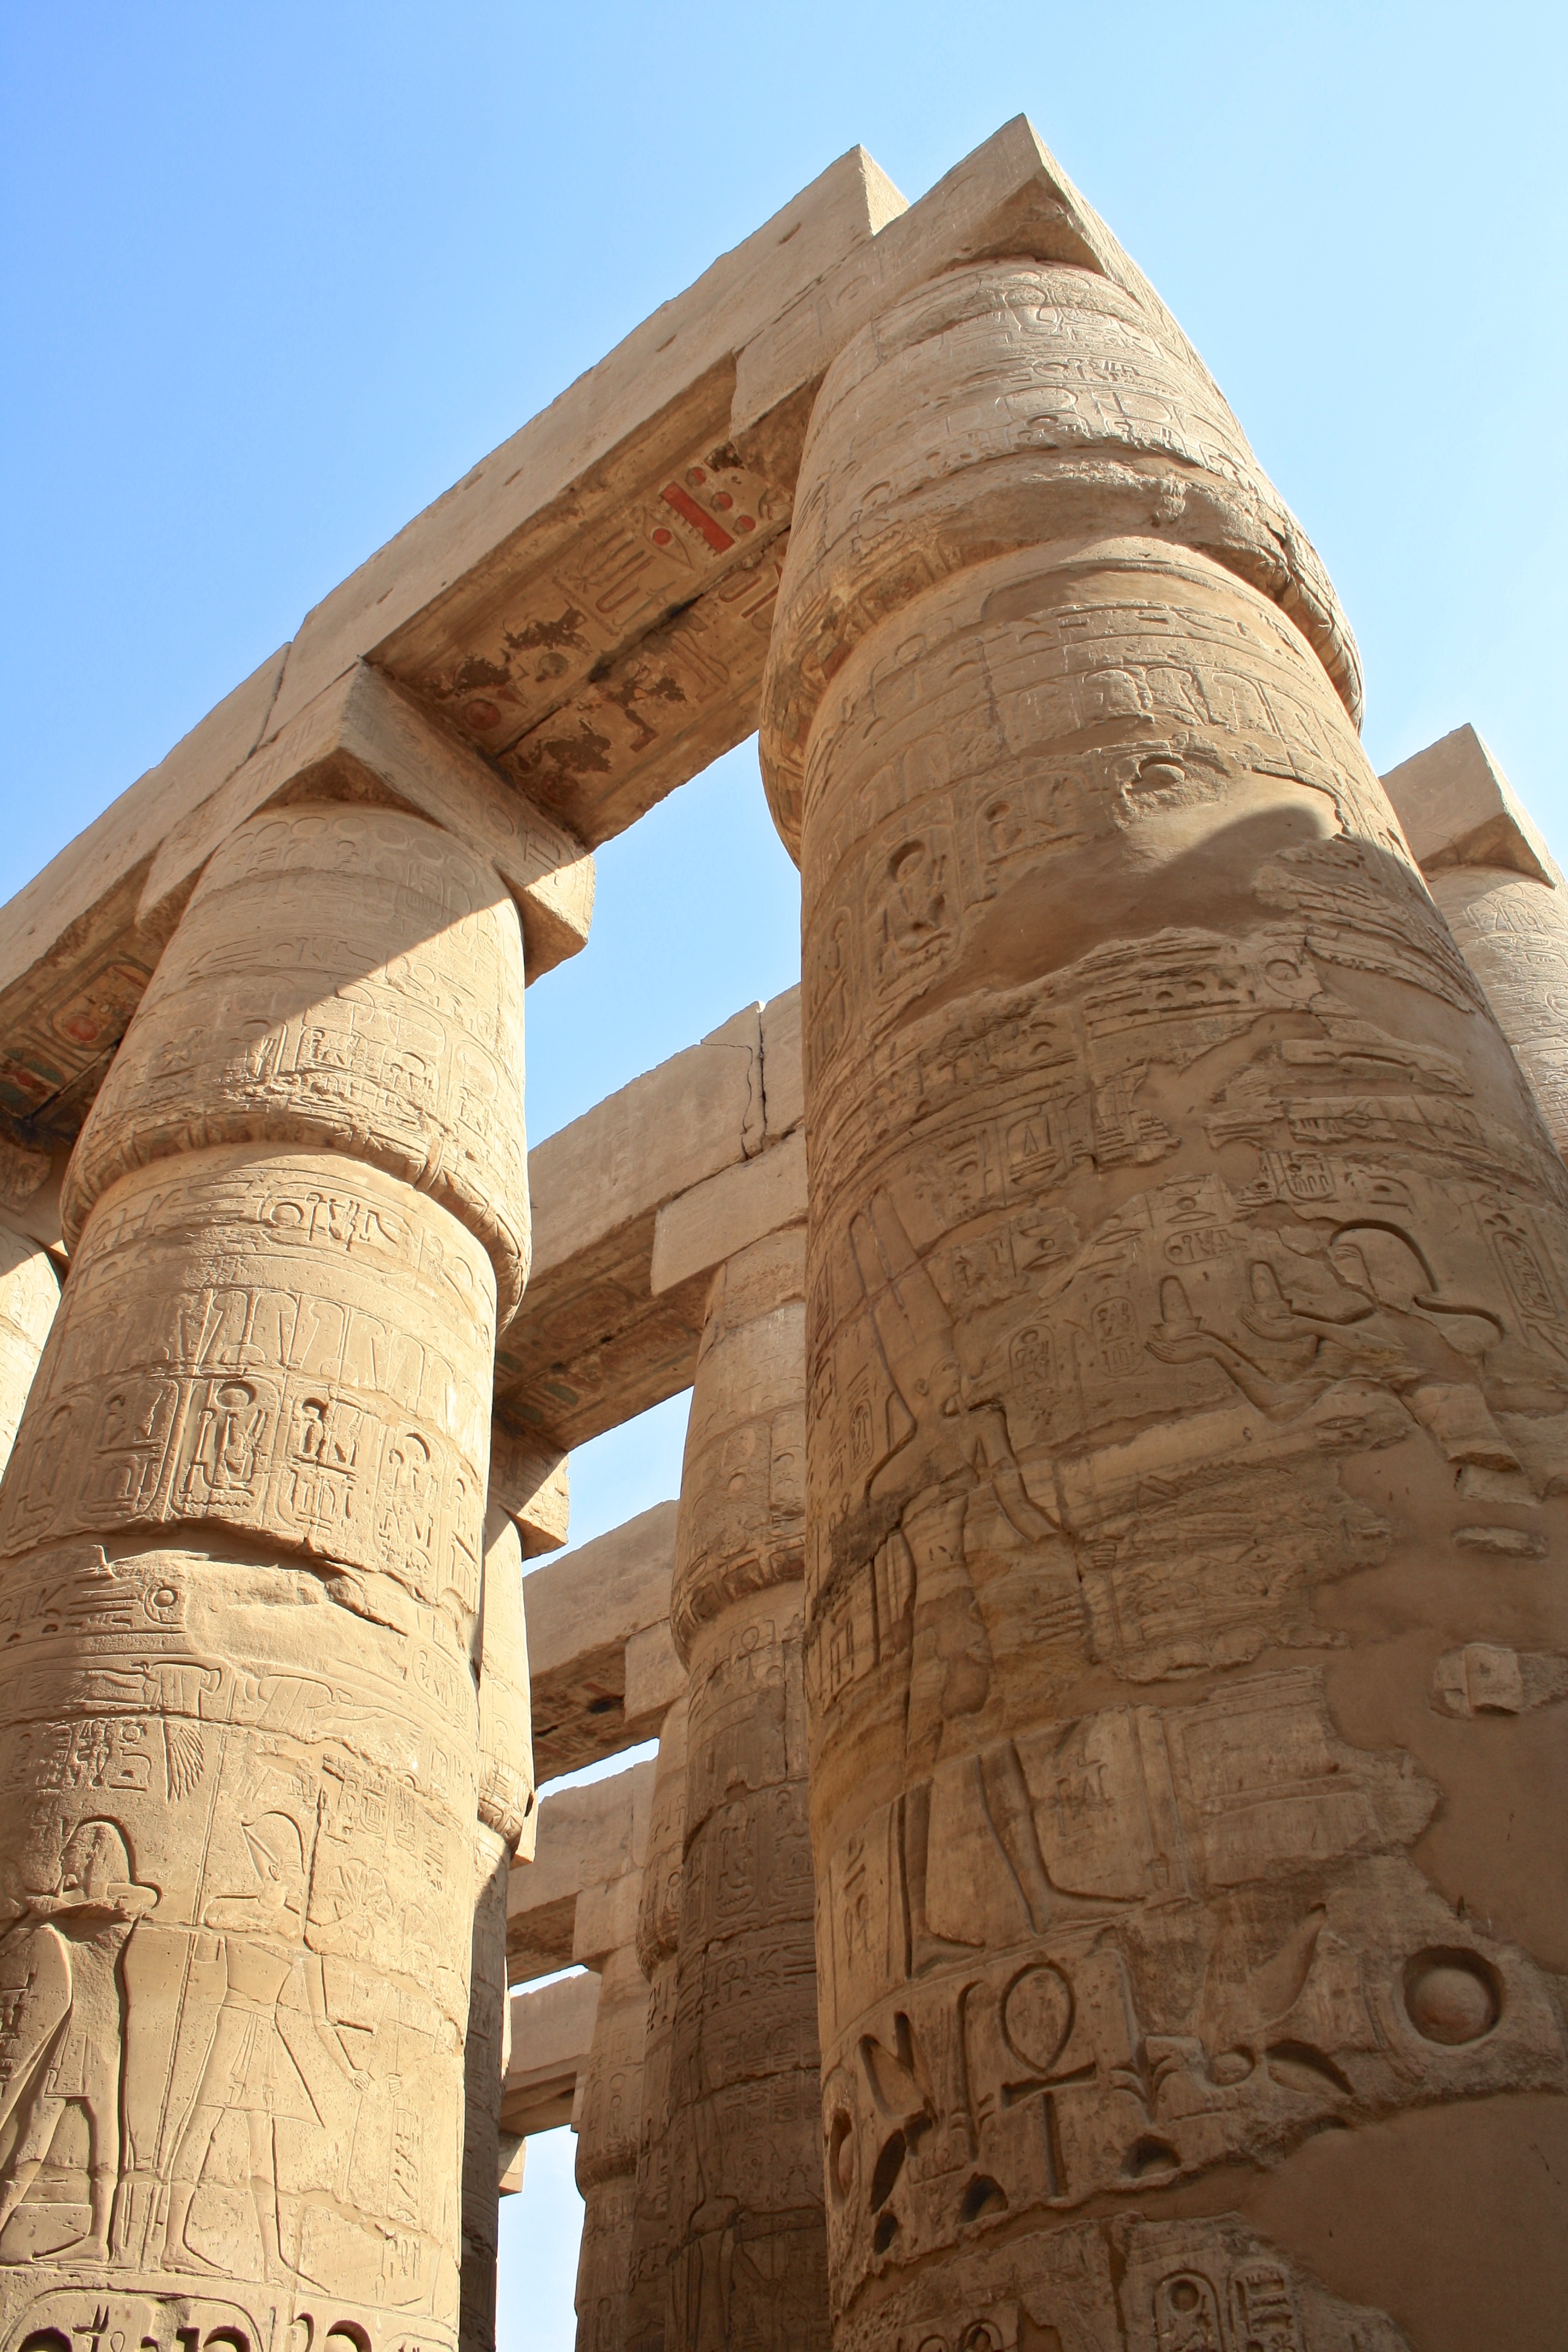
rock, architecture, structure, monument, arch, column, high, ancient, landmark, egypt, sculpture, art, temple, ruins, civilization, obelisk, history, carving, pharaoh, monolith, archaeological site, unesco world heritage site, historic site, ancient history, egyptian temple